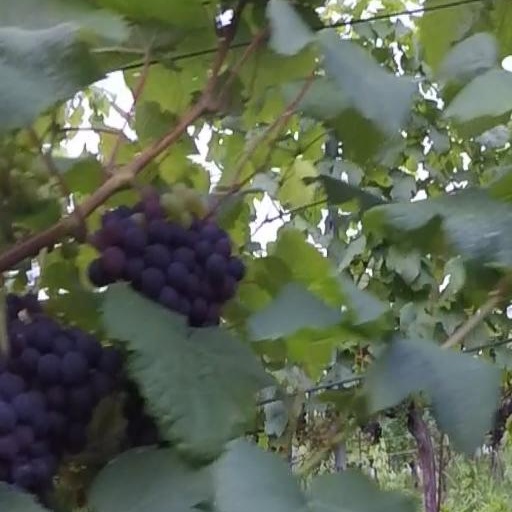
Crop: grape